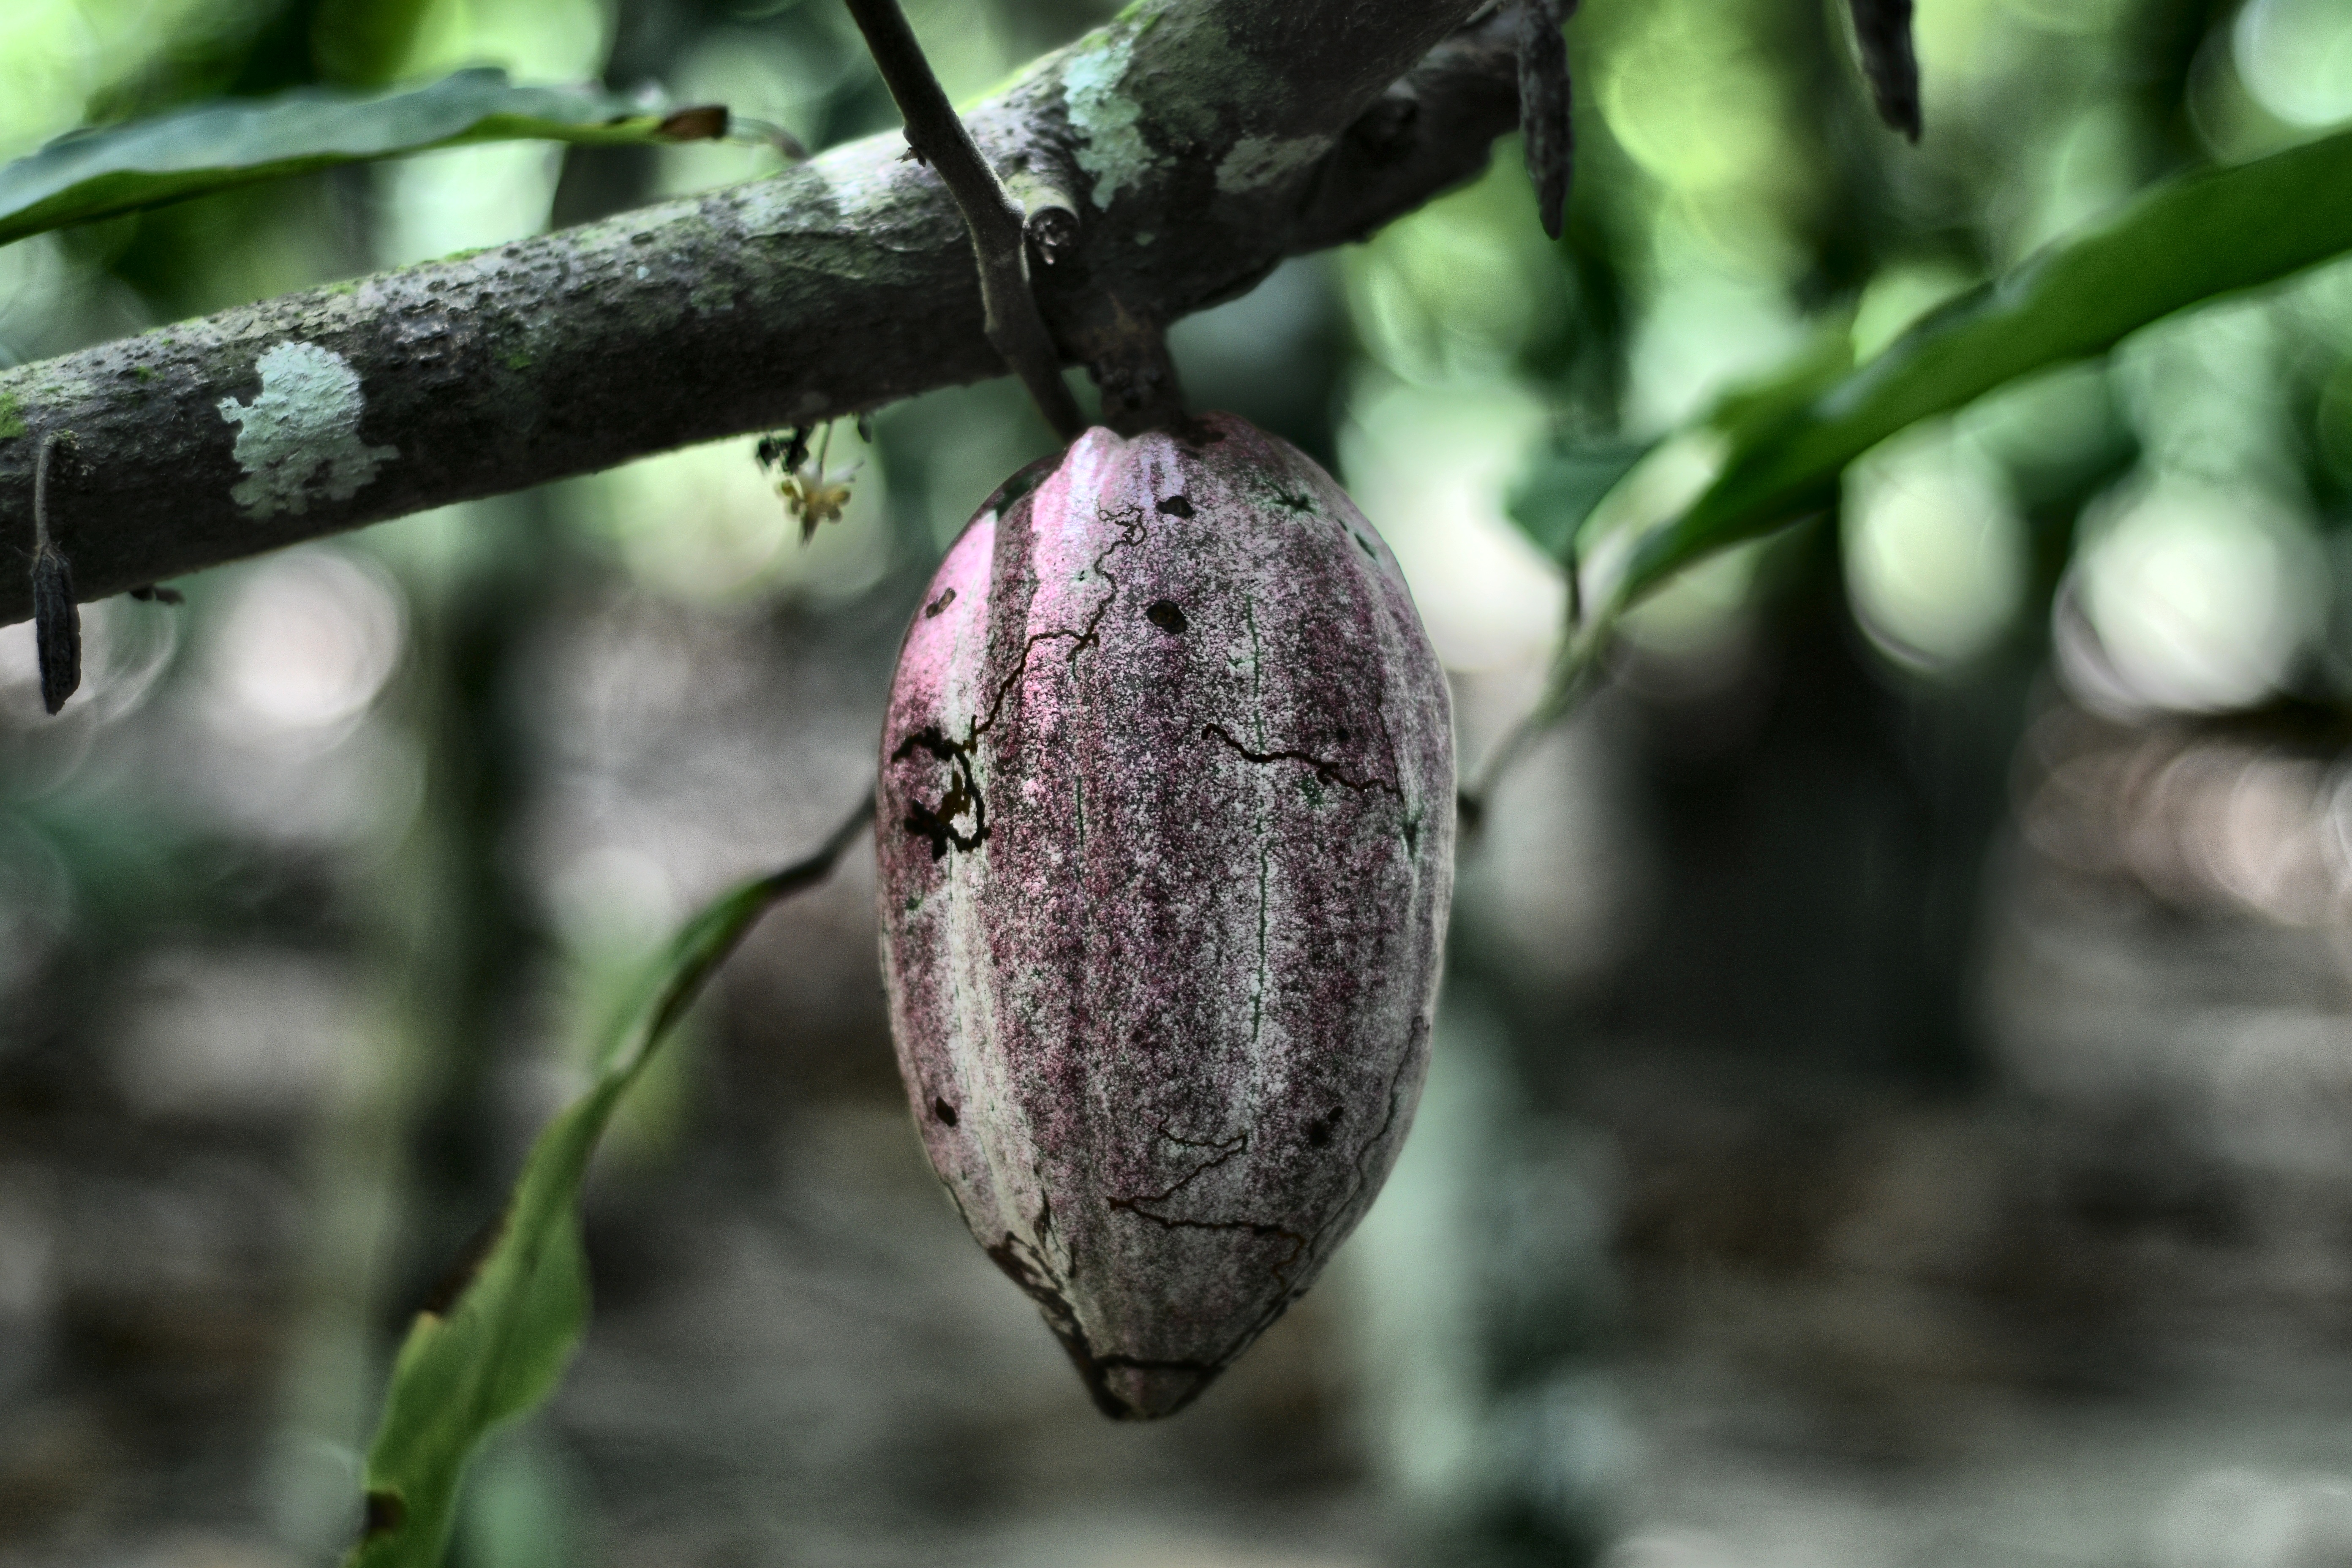
Maturity: unmature
Variety: Amelonado